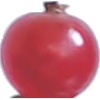
Label: Redcurrant 1